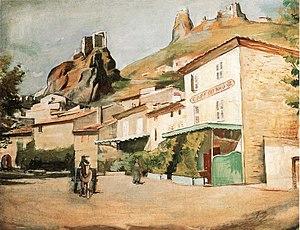
Georges Kars, pseudonyme de Georg Karpeles, ou Jiri Karpeles, dit aussi Georges Karpeles, né le 2 mai 1880, selon d'autres sources 1882 à Kralupy, et mort le 5 février 1945 à Genève, est un peintre tchécoslovaque dont la carrière se situe principalement en France.